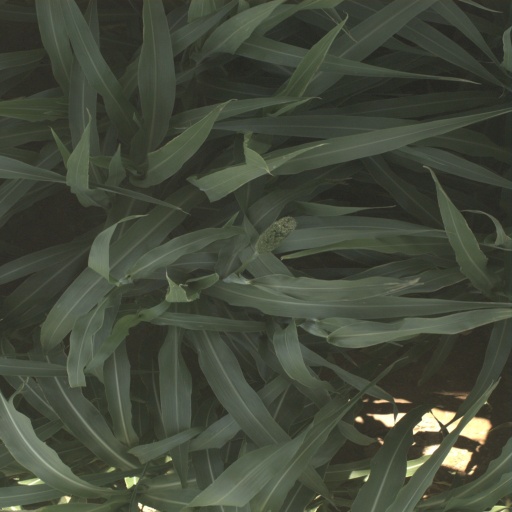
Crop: sorghum